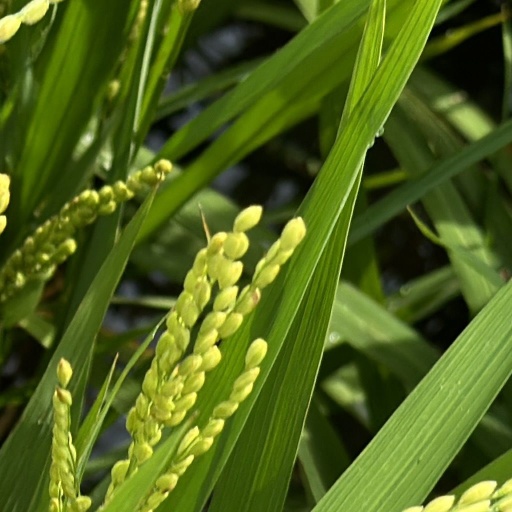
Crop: rice